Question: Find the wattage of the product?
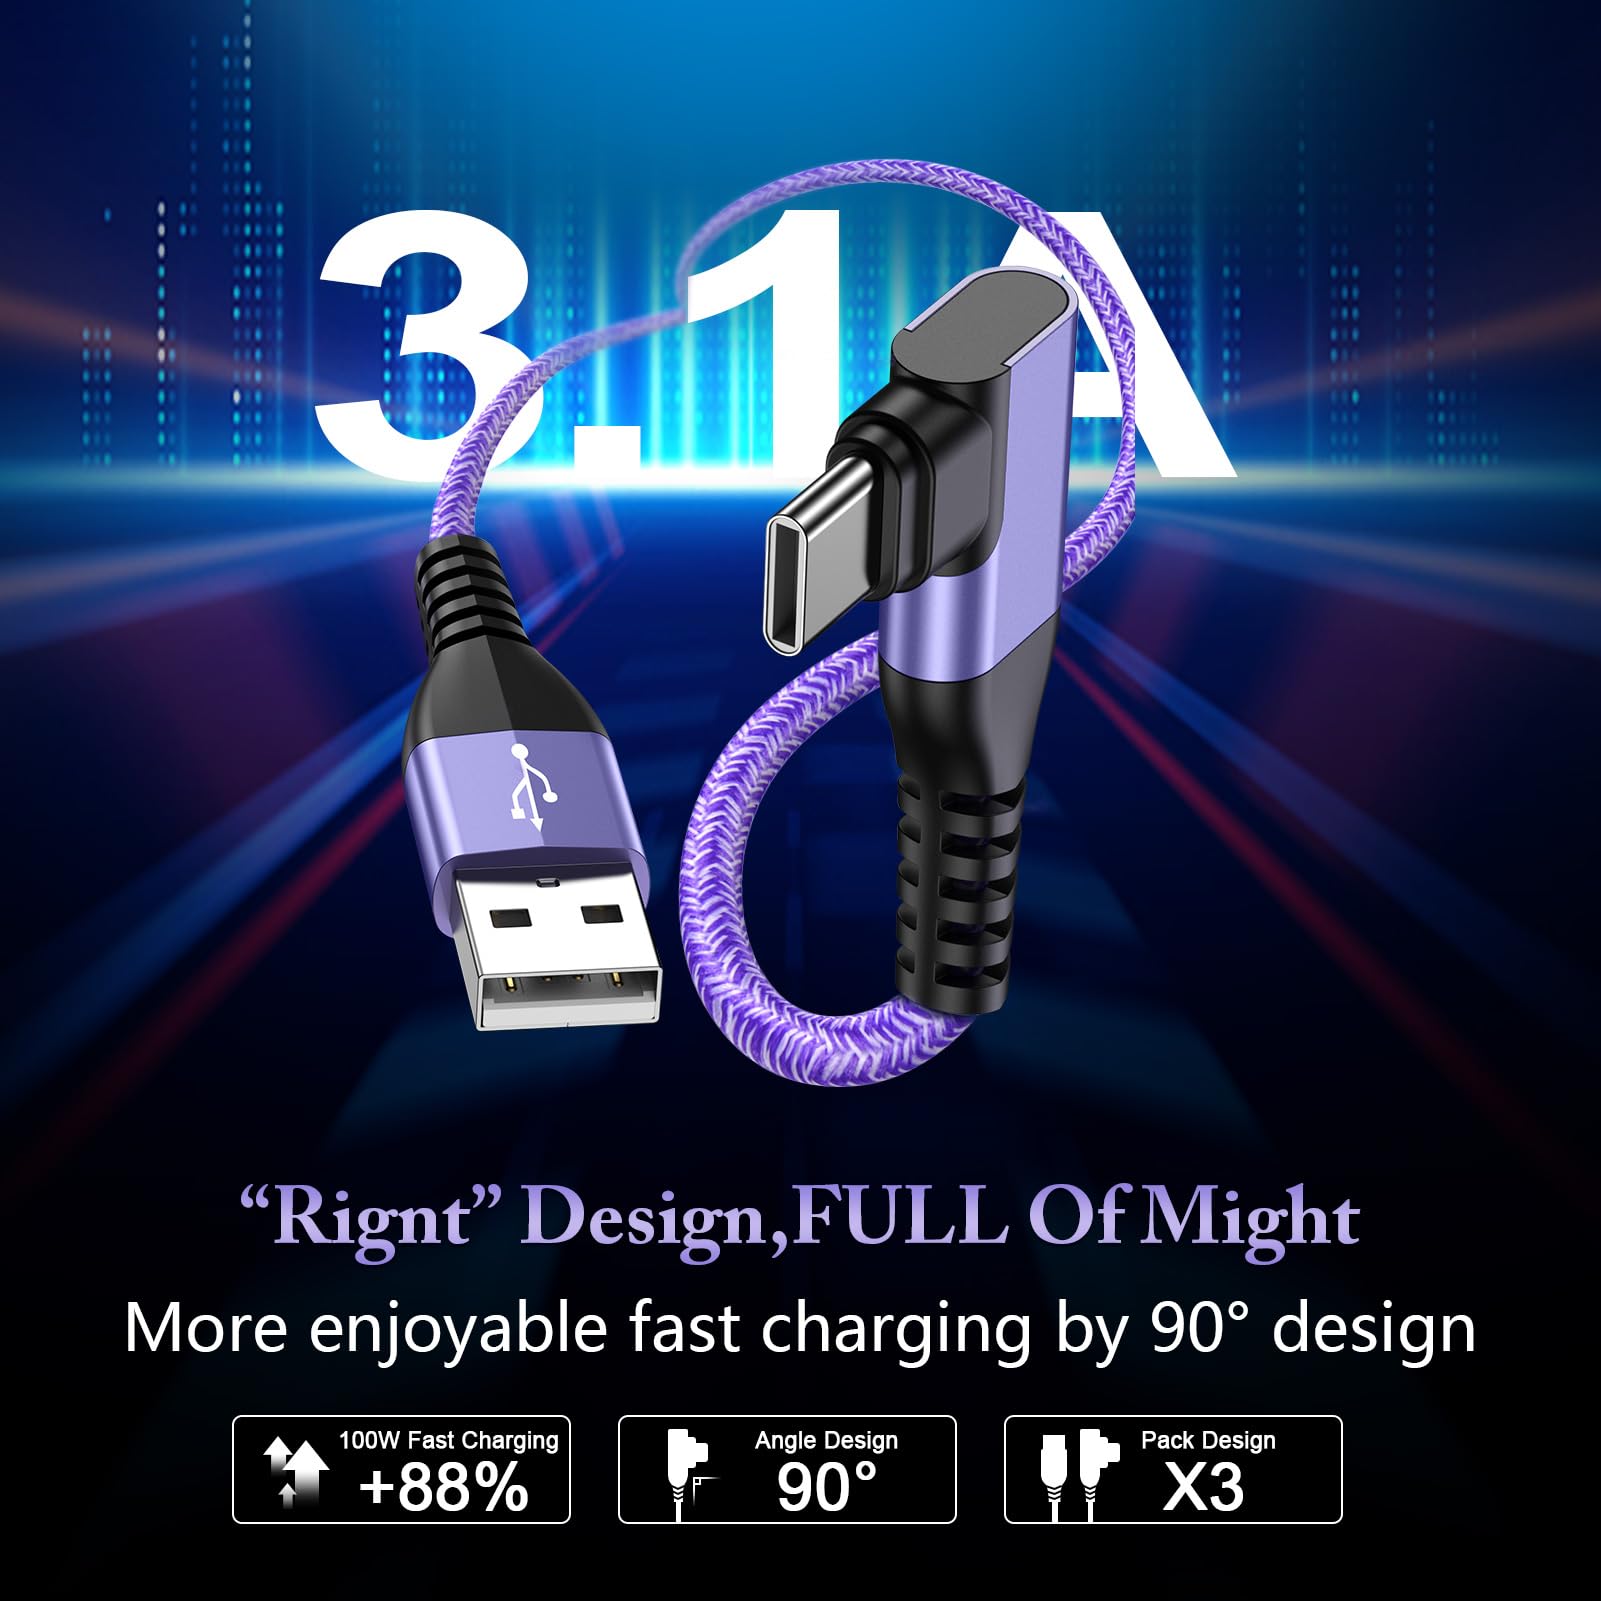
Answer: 100.0 watt